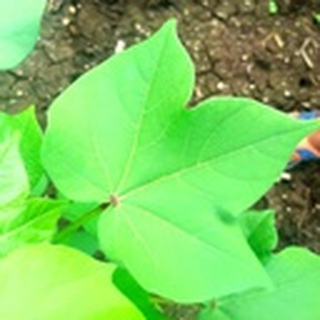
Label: healthy_cotton